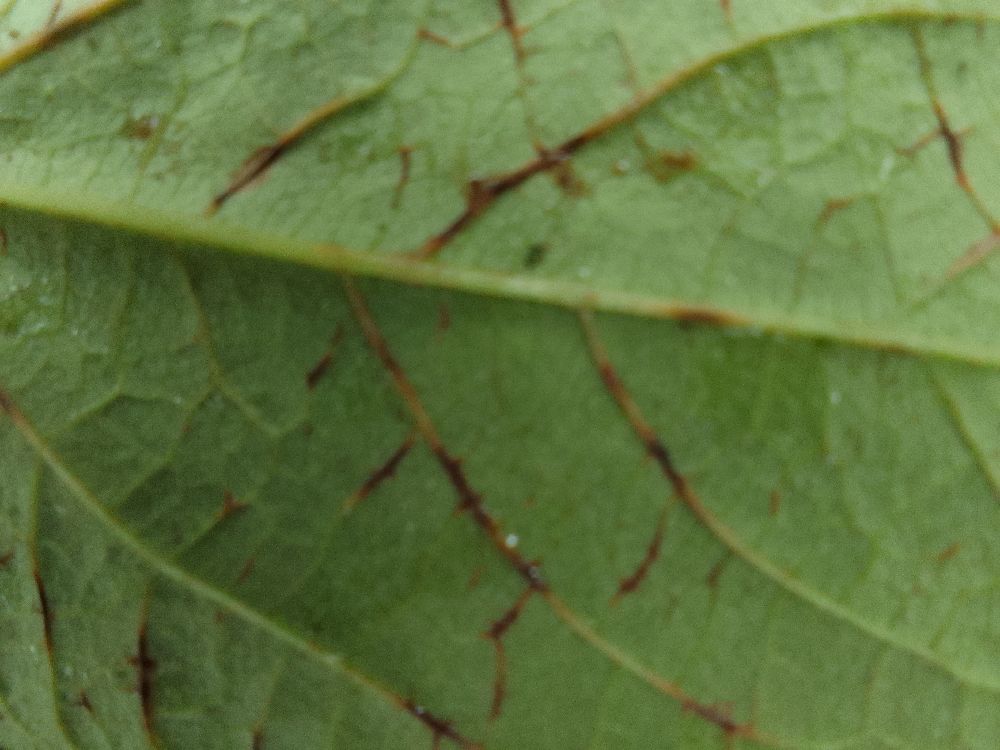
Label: anthracnose